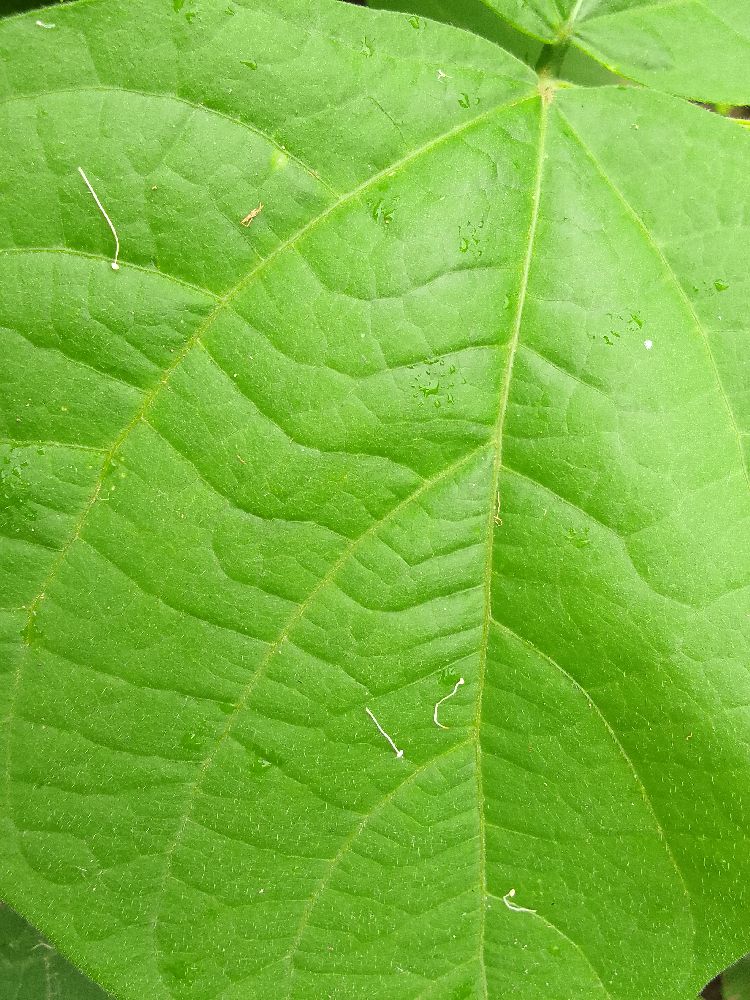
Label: healthy